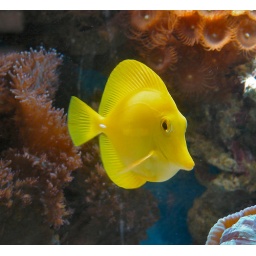
In a gorgeous salt water aquarium at a doctor's office I was in today.